Queen's Road East

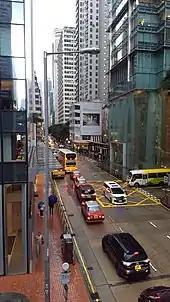
Western end of Queen's Road East, viewed from the overpass. Three Pacific Place is on the right. Hopewell Centre is visible in the distance.

Queen's Road East is a street in Wan Chai, in the north of Hong Kong Island, Hong Kong, connecting Admiralty in the west to Happy Valley in the east. Queen's Road East is one of the four sections of Queen's Road, and historically included Queensway.